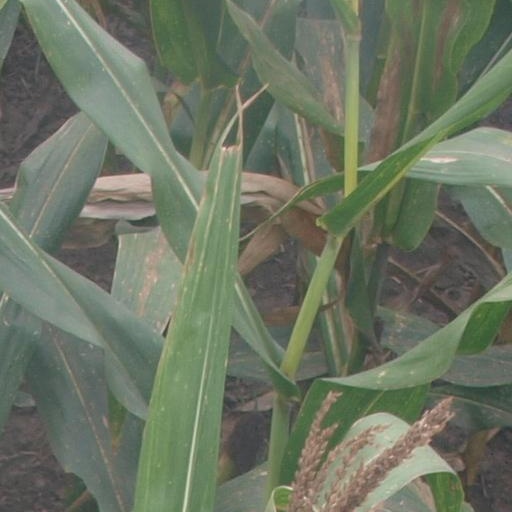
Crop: maize; corn